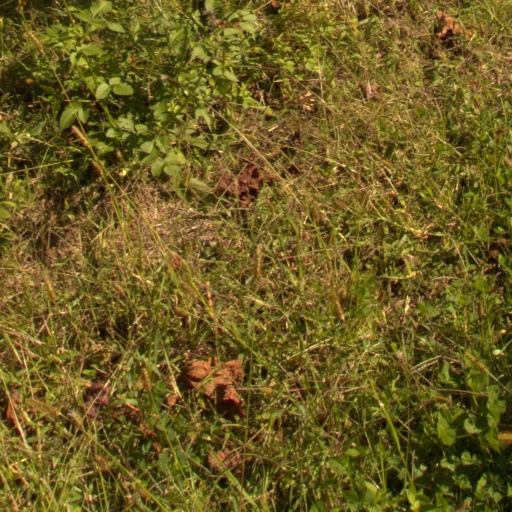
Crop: grape